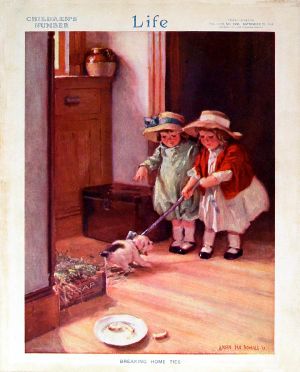
LIFE / Det første Life
Forside af Life september 1911.
LIFE er navnet på et amerikansk magasin.